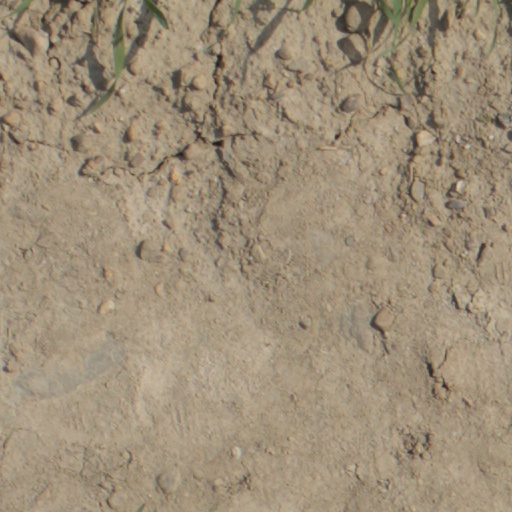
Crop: wheat